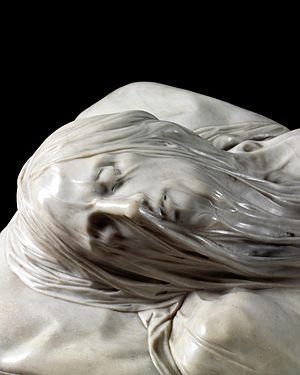
Le panneggio bagnato est une technique pour rendre le modelé des plissés et des drapés sur un corps humain après avoir enduit d'eau et de craie les habits du modèle ou du mannequin.
Le Christ voilé est une sculpture en marbre de Giuseppe Sanmartino, conservée à la chapelle Sansevero de Naples, en Italie.